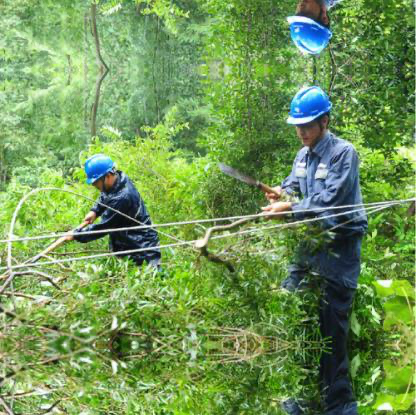
Objects in the image:
label: helmet
label: helmet
label: helmet